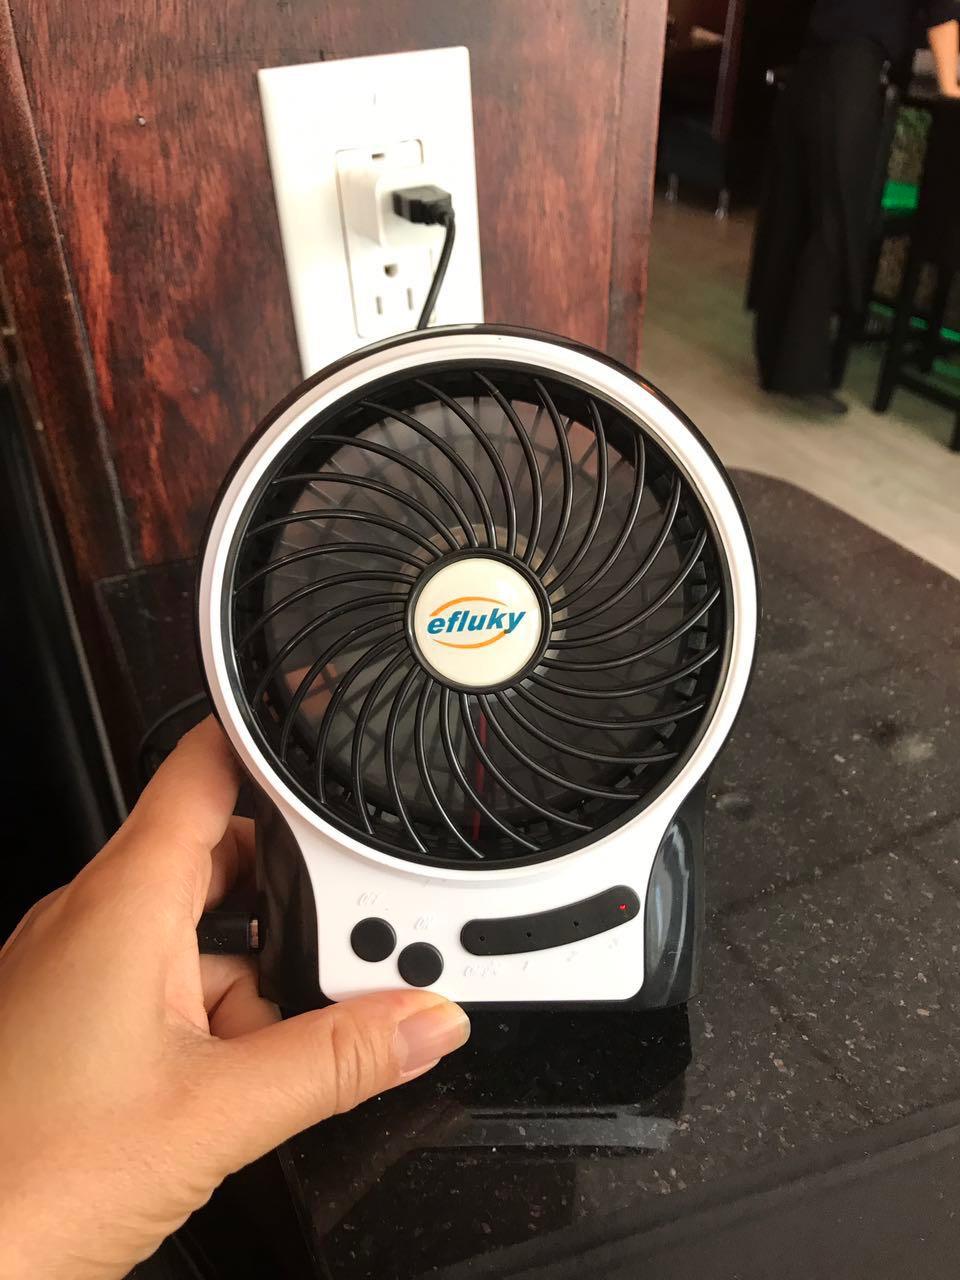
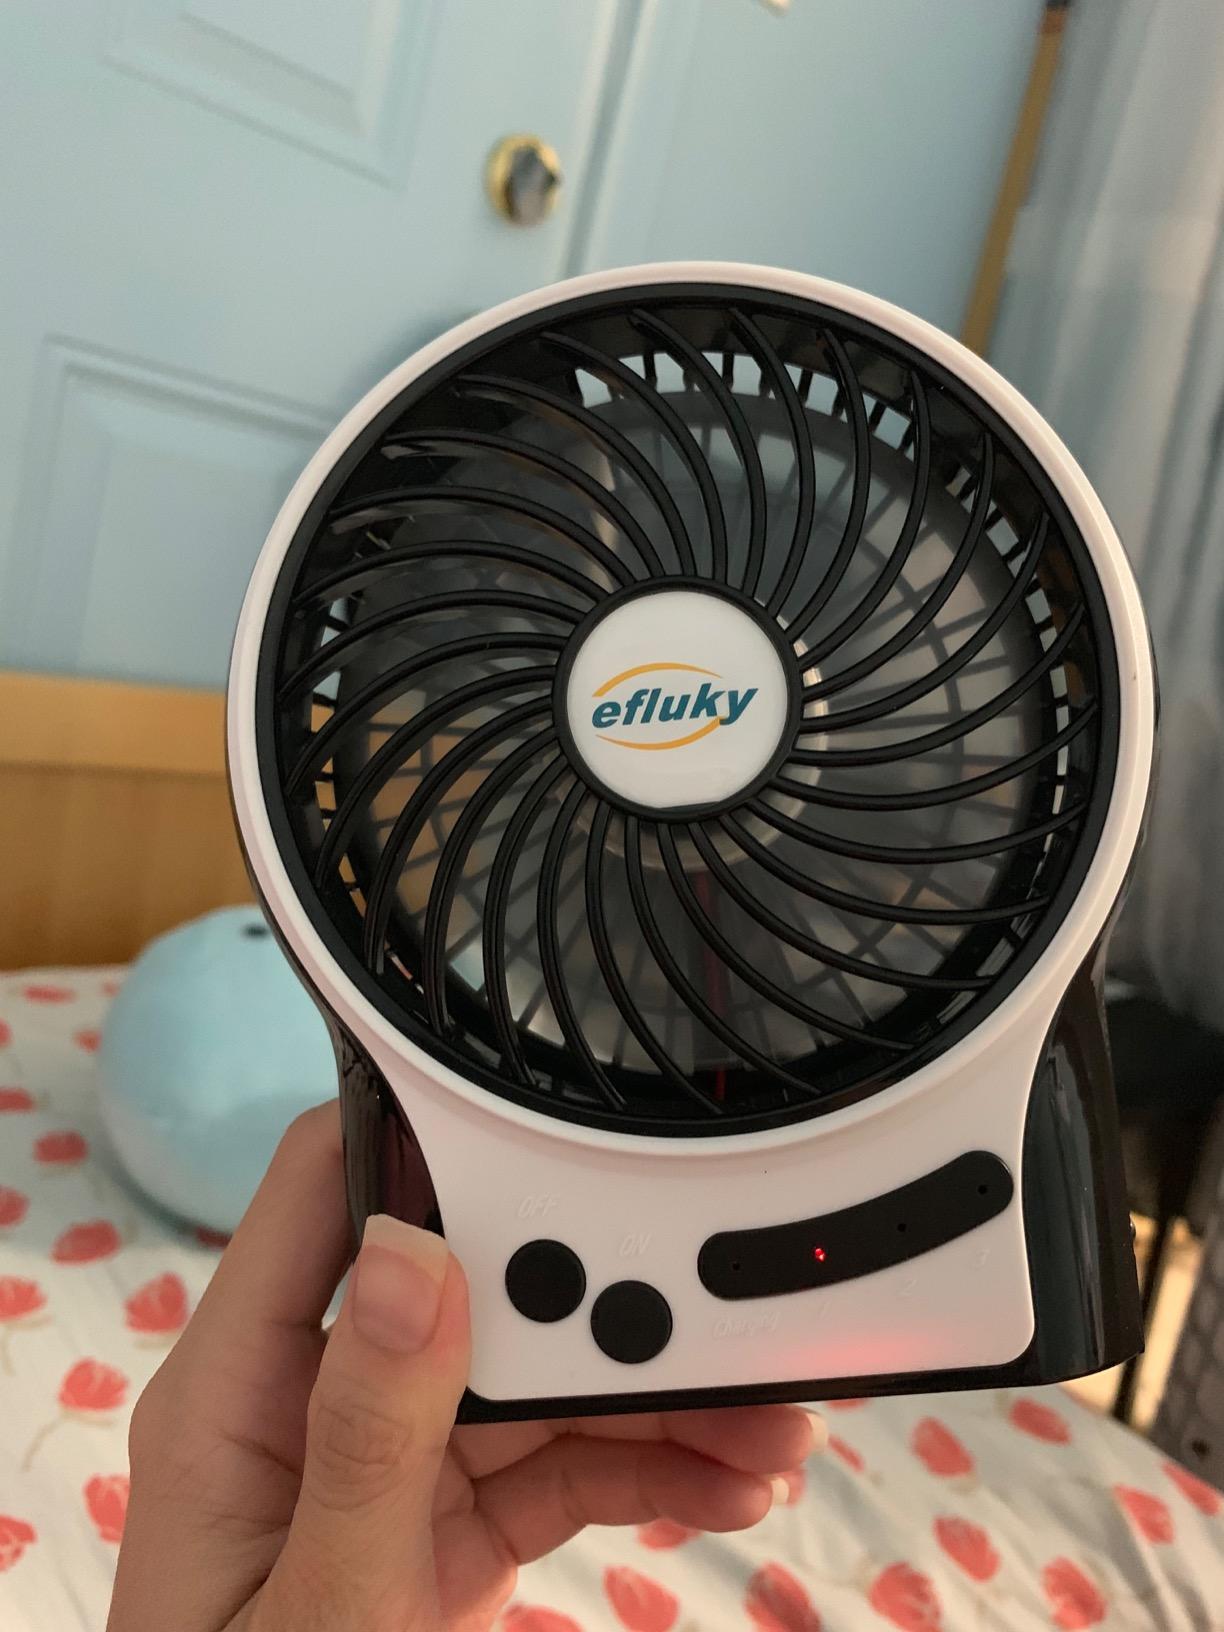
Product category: fan
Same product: yes